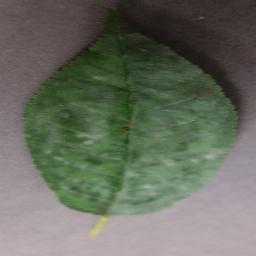
Label: Cherry___Powdery_mildew